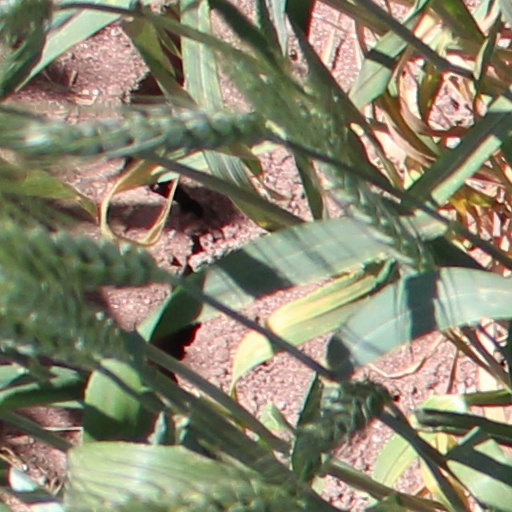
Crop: wheat